Limerick

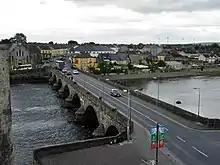
Thomond Bridge over the River Shannon

During the Celtic Tiger years a number of shopping centres and retail parks opened in suburban areas of Limerick. In addition to the Crescent Shopping Centre, which expanded in the early 2000s, the Jetland Shopping Centre and Childers Road Retail Park opened in the mid-2000s. As of 2017, unfinished retail centres included the Coonagh Cross retail development and the Parkway Valley Shopping Centre on the Dublin Road.